Rebeuvelier

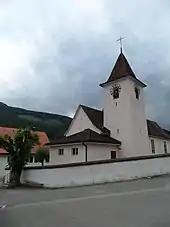
Rebeuvelier village church

From the , 217 or 69.1% were Roman Catholic, while 54 or 17.2% belonged to the Swiss Reformed Church. Of the rest of the population, there were 3 members of an Orthodox church (or about 0.96% of the population), and there were 18 individuals (or about 5.73% of the population) who belonged to another Christian church. There was 1 individual who was Islamic. 27 (or about 8.60% of the population) belonged to no church, are agnostic or atheist, and 3 individuals (or about 0.96% of the population) did not answer the question.